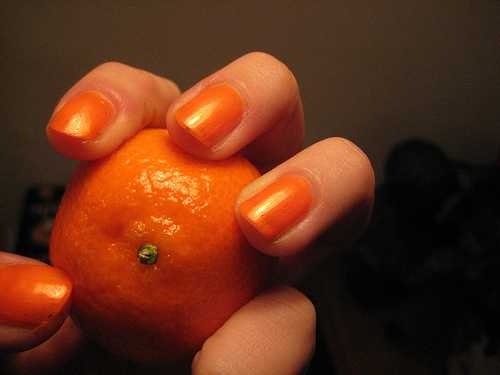
Label: Orange